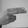
ASL letter: H